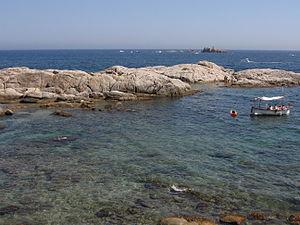
Les îles Formigues constituent un ensemble de 16 îlots situés dans les eaux espagnoles, à 1 300 m de la pointe d'en Canet, entre Palamós et Palafrugell, et à 800 du cap de Planes. Administrativement, elles appartiennent à deux communes. Leur nom est vraisemblablement lié à leur petite taille.